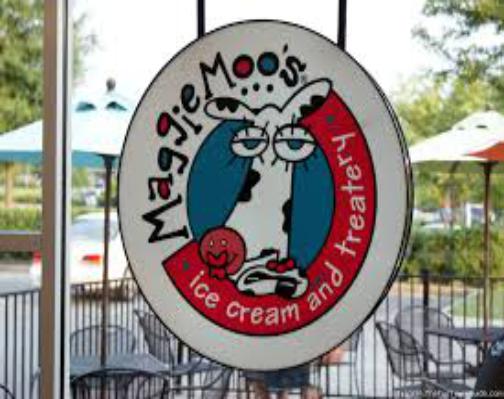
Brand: MaggieMoo's Ice Cream and Treatery
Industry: Food